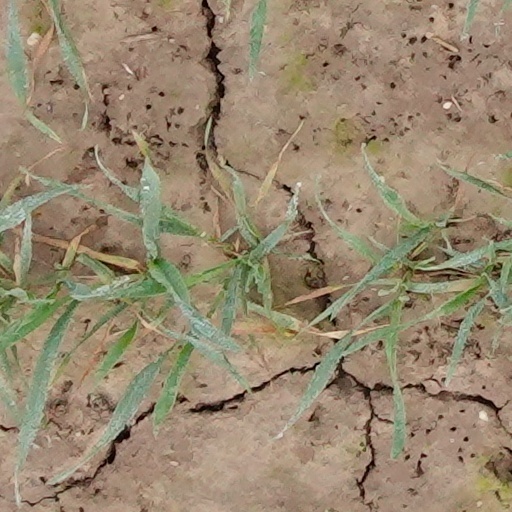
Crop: wheat